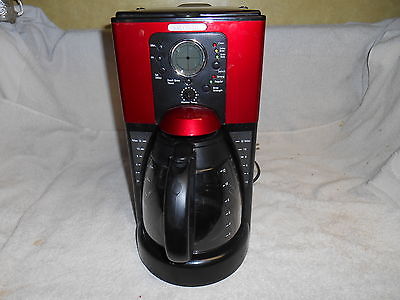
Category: coffee maker